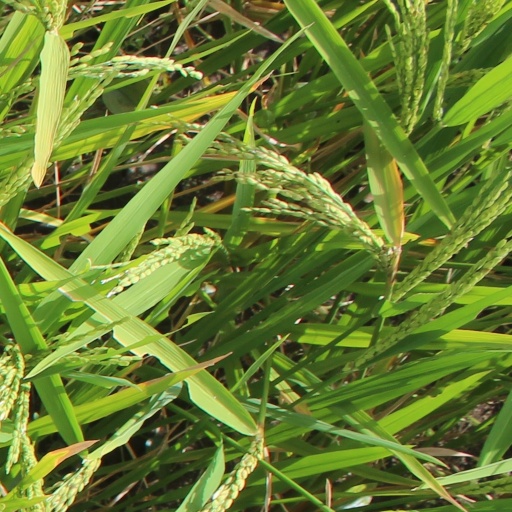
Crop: rice